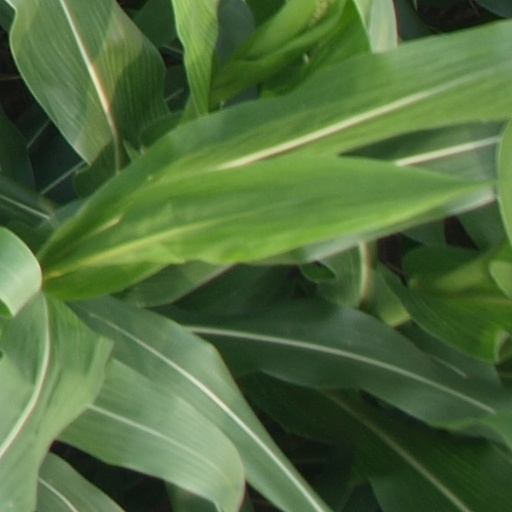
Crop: maize; corn